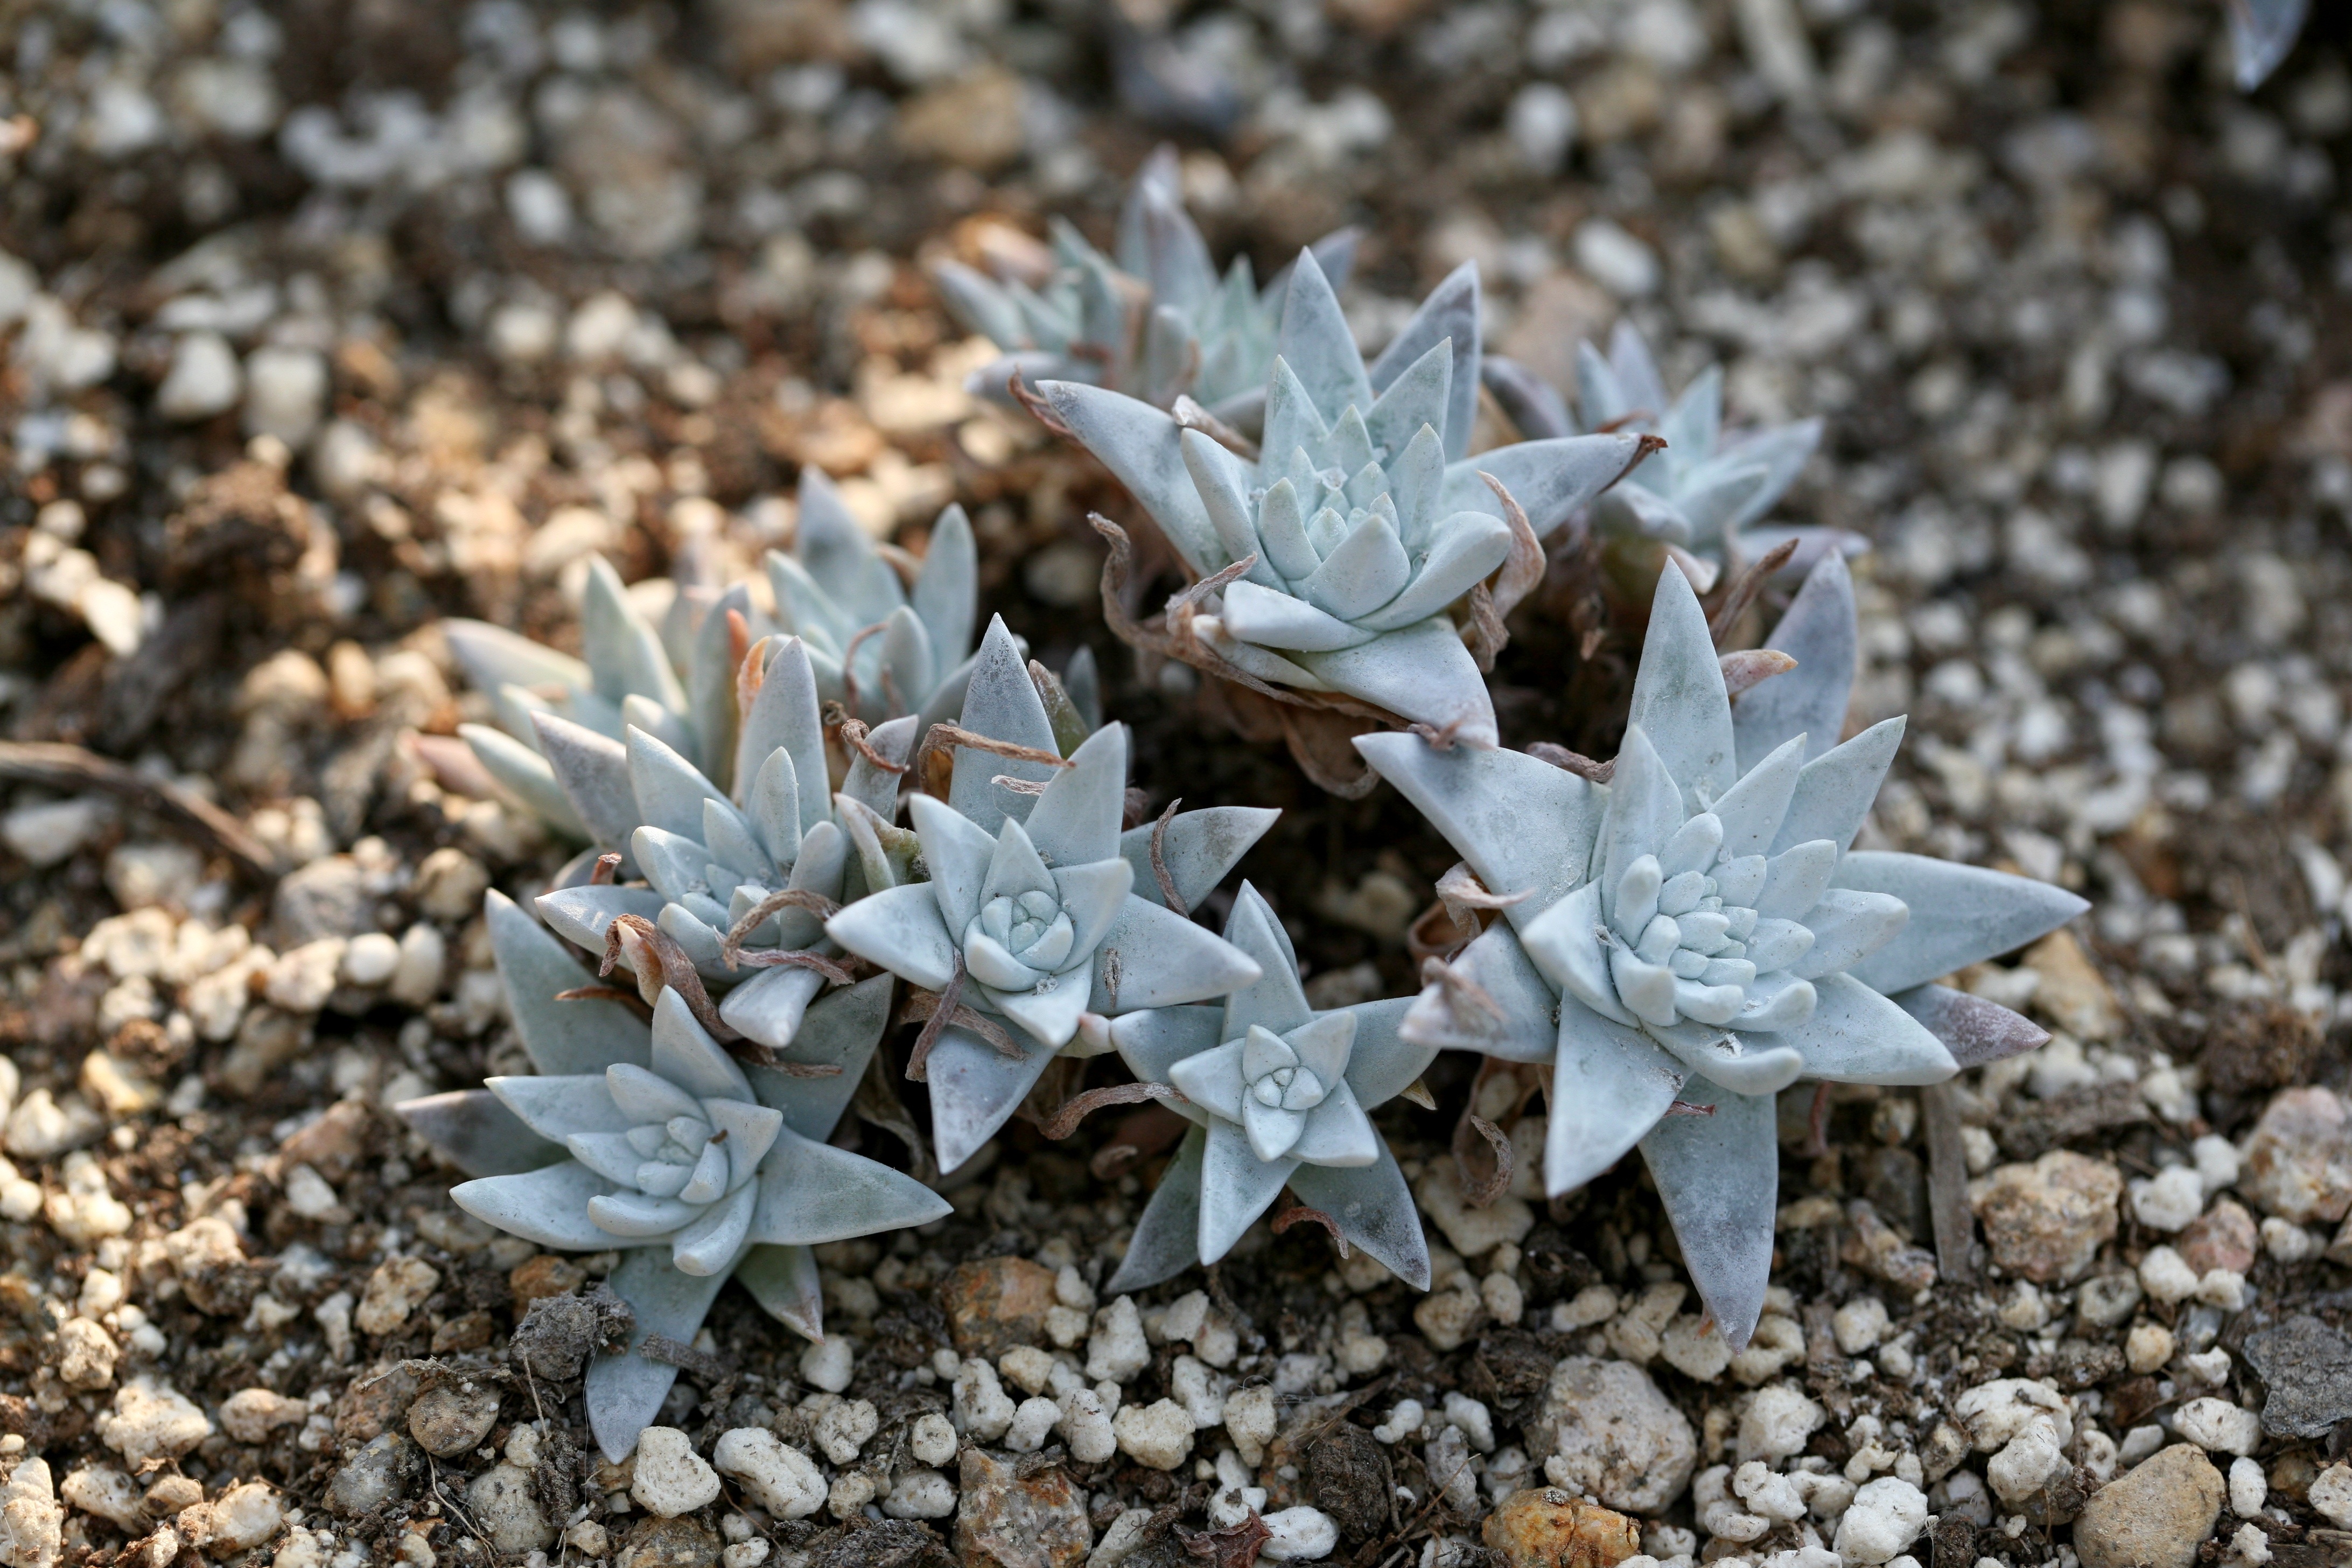
nature, cactus, plant, leaf, flower, petal, frost, spring, botany, succulent, garden, flora, greenhouse, potted plant, plants, wildflower, flowers, shrub, makro, botanical garden, macro photography, edelweiss, flowering plant, affix, a flower garden, a fleshy plant, fleshy in this, mini potted, land plant